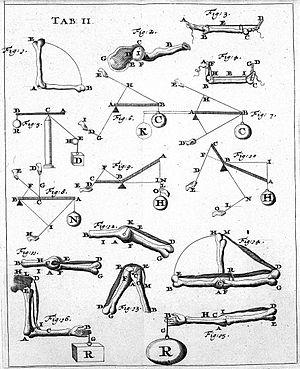
Giovanni Alfonso Borelli est un mathématicien, philosophe, astronome, médecin et physiologiste italien. On lui attribue un rôle fondateur dans l'histoire de la physiologie.